Air India FC

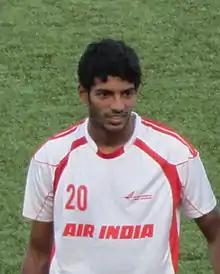
Allan Dias with Air India at the 2010–11 I-League

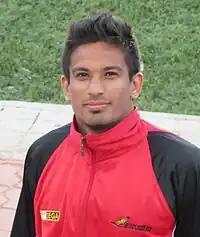
Manandeep Singh with Air India in 2011

Air India became part of the I-League since the inaugural edition. In 2008, they created history by winning the E. K. Nayanar Gold Cup, defeating three visiting foreign teams, Associação Ferroviária de Esportes of Brazil, Bayelsa FC of Nigeria and Buenos Aires De Futbal of Argentina. Interestingly Bayelsa won Nigerian Professional Football League and reached semi-finals of African Confederations Cup once. Other than Mohun Bagan A.C. (1911 IFA Shield) and East Bengal FC (ASEAN Club Championship), no other Indian club has defeated so many foreign teams to win a single tournament.